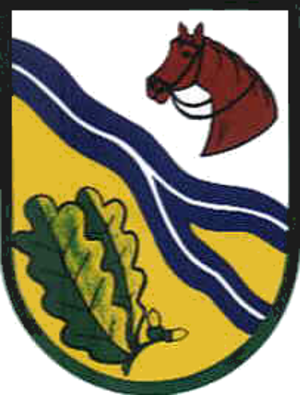
Eickeloh
Coat of arms of Eickeloh
Eickeloh er en kommune i Samtgemeinde Ahlden i Landkreis Heidekreis i den centrale del af den tyske delstat Niedersachsen. Kommunen har et areal på 13,20 km², og et indbyggertal på godt 800 mennesker.